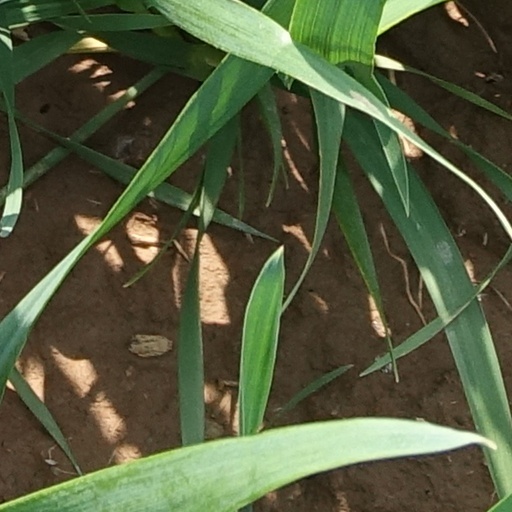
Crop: wheat